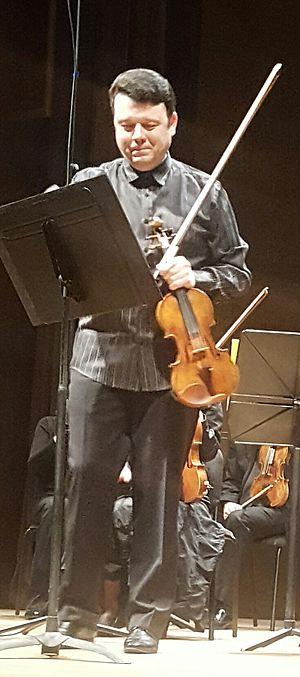
Ma photo de Vadim Gluzman à Montréal, Québec, Canada au salle Bourgie de la MBAM.
Vadim Gluzman, né en 1973 en Ukraine, est un violoniste israélien.